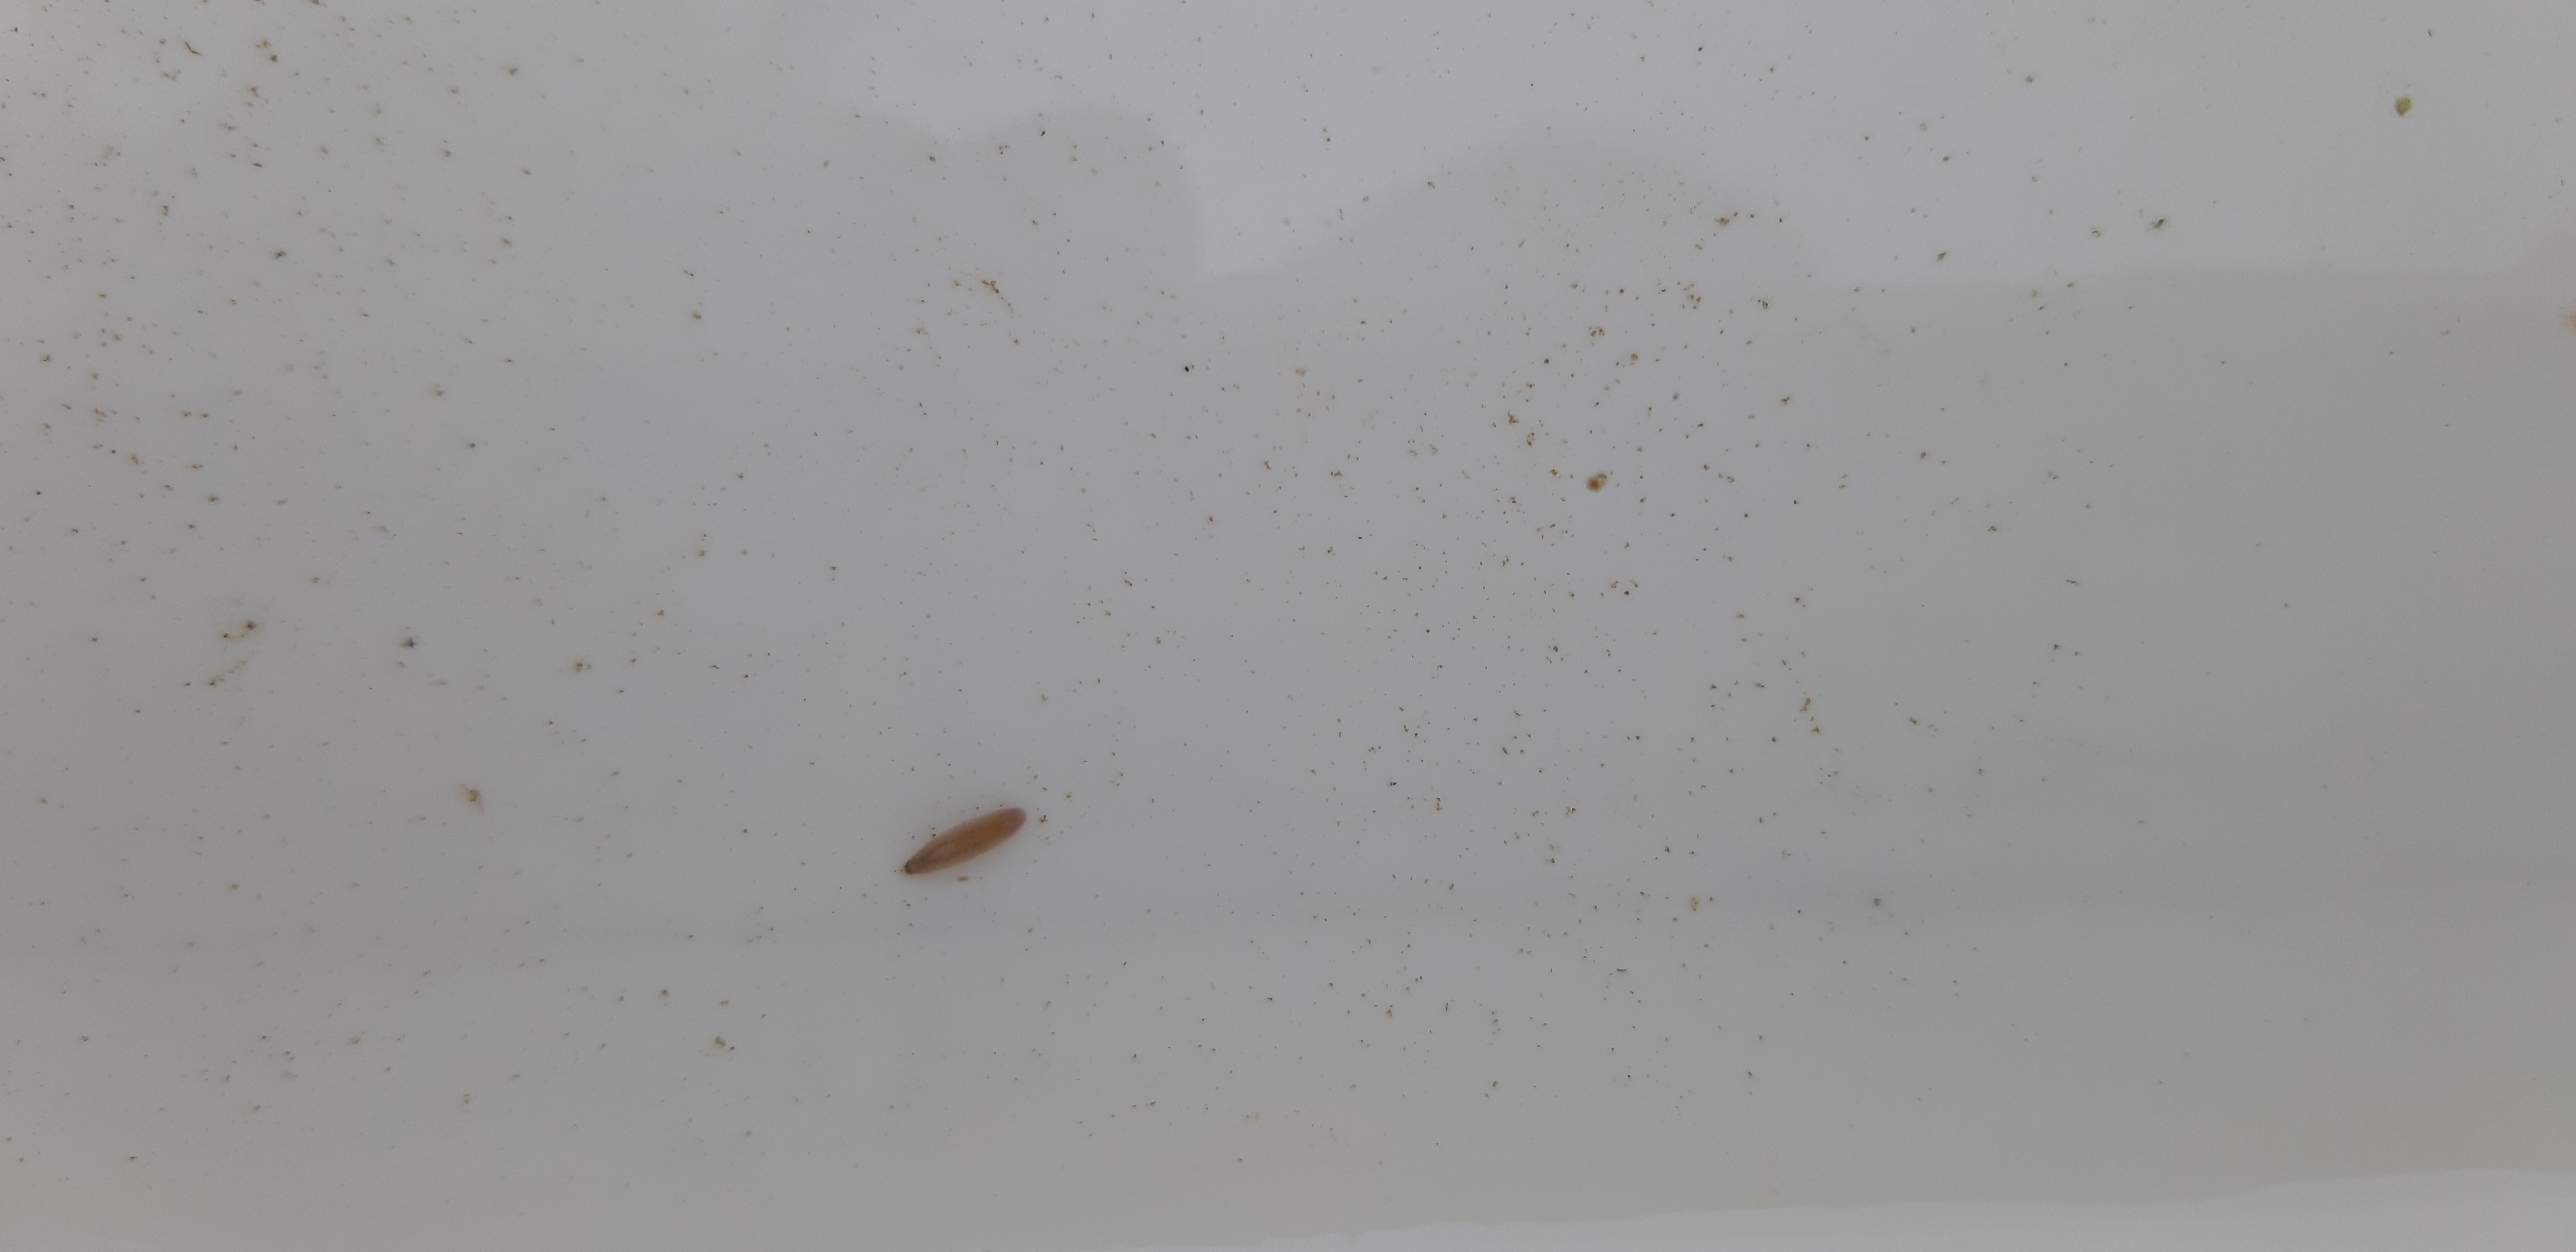
Macroinvertebrate group: leeches